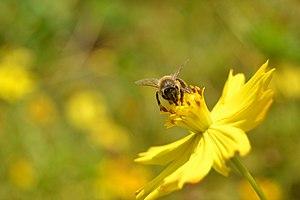
La pollinisation des abeilles.
Les abeilles forment un clade d'insectes hyménoptères de la superfamille des Apoïdes. Au moins 20 000 espèces d'abeilles sont répertoriées sur la planète dont environ 2 000 en Europe et près de 1 000 en France. En Europe, l'espèce la plus connue est Apis mellifera qui, comme la plupart des abeilles à miel, appartient au genre Apis. Cependant, la majorité des abeilles ne produit pas de miel, elles se nourrissent du nectar des fleurs. Une abeille d'hiver peut vivre jusqu'à 10 mois, tandis qu'une abeille d'été peut vivre jusqu'à 1 mois.